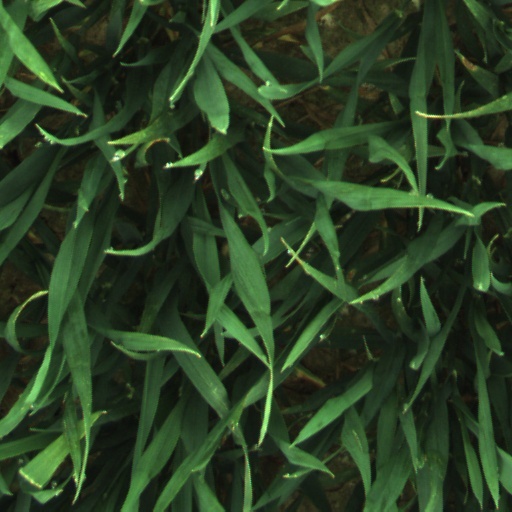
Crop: wheat